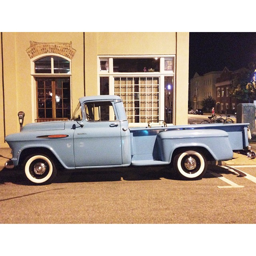
An older powder blue truck stands in front of a yellow building.
An old truck parallel parked in front of a building.
A blue old fashioned truck parked in front of a building.
An old blue truck is parked at a parking meter.
a light blue truck and a building  and a parking meter